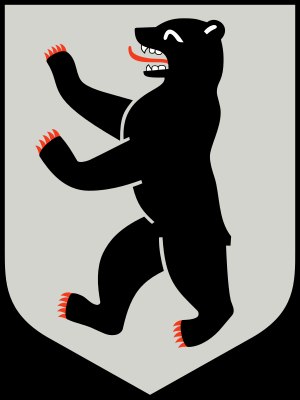
Berlin / Politik / Byvåben og flag
Delstaten Berlins våben.
Berlin er hovedstaden i Tyskland og hjemsted for den tyske regering og parlament. Tillige er Berlin en af Tysklands 16 delstater. Delstaten og byen Berlin er helt omgivet af delstaten Brandenburg og ligger ved floden Spree i det østlige Tyskland blot 70 kilometer fra den tysk-polske grænse. Pr. 31. december 2018 havde byen 3.644.826 indbyggere.